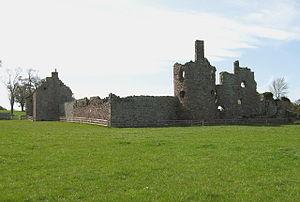
Cette liste recense les principaux châteaux du council area d'East Lothian en Écosse.